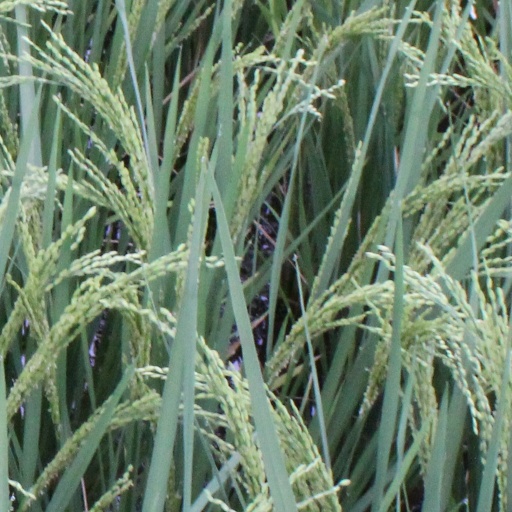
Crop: rice